Elijah D. and Mary J. (Adams) Waln House

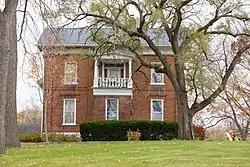

The Elijah D. and Mary J. (Adams) Waln House, also known as the C.P. and Gertrude E. Whittemore House, is a historic building located in Mount Vernon, Iowa, United States. It is significant with the settlement of the city that was influenced by the establishment of the Military Road, for being constructed of locally made brick and locally quarried limestone, and its Greek Revival architecture. Elijah and Mary Waln and their family were early pioneers in Mount Vernon. He set up the first general variety store in town, and was also one of the founders, a trustee, and a benefactor of Cornell College. He also served in the Iowa House of Representatives. The family's first house was a 2½-story frame structure that they had built when they moved to town. It was replaced around 1865 with this two-story, brick, Greek Revival-style residence. Waln hired brothers Henry and William Albright, who were Mount Vernon's first masons and owned its first brickyard, to build the new house. They lived here until 1892 when they sold the house to C.P. Whittemore, who added the rear addition and enclosed the lower part of the front porch in 1900. The house was listed on the National Register of Historic Places in 2020.